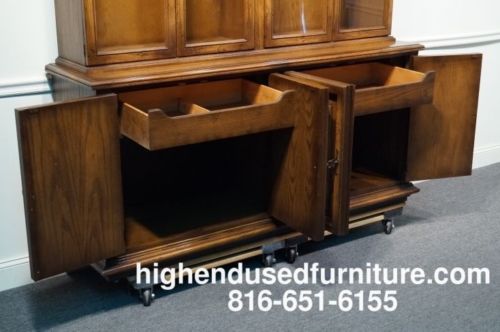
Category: cabinet